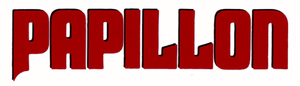
Papillon (film fra 1973)
Papillon er en amerikansk film fra 1973, baseret på Henri Charrières autentiske bestseller af samme navn. Filmen har Steve McQueen og Dustin Hoffman i hovedrollerne og er instrueret af Franklin J. Schaffner.